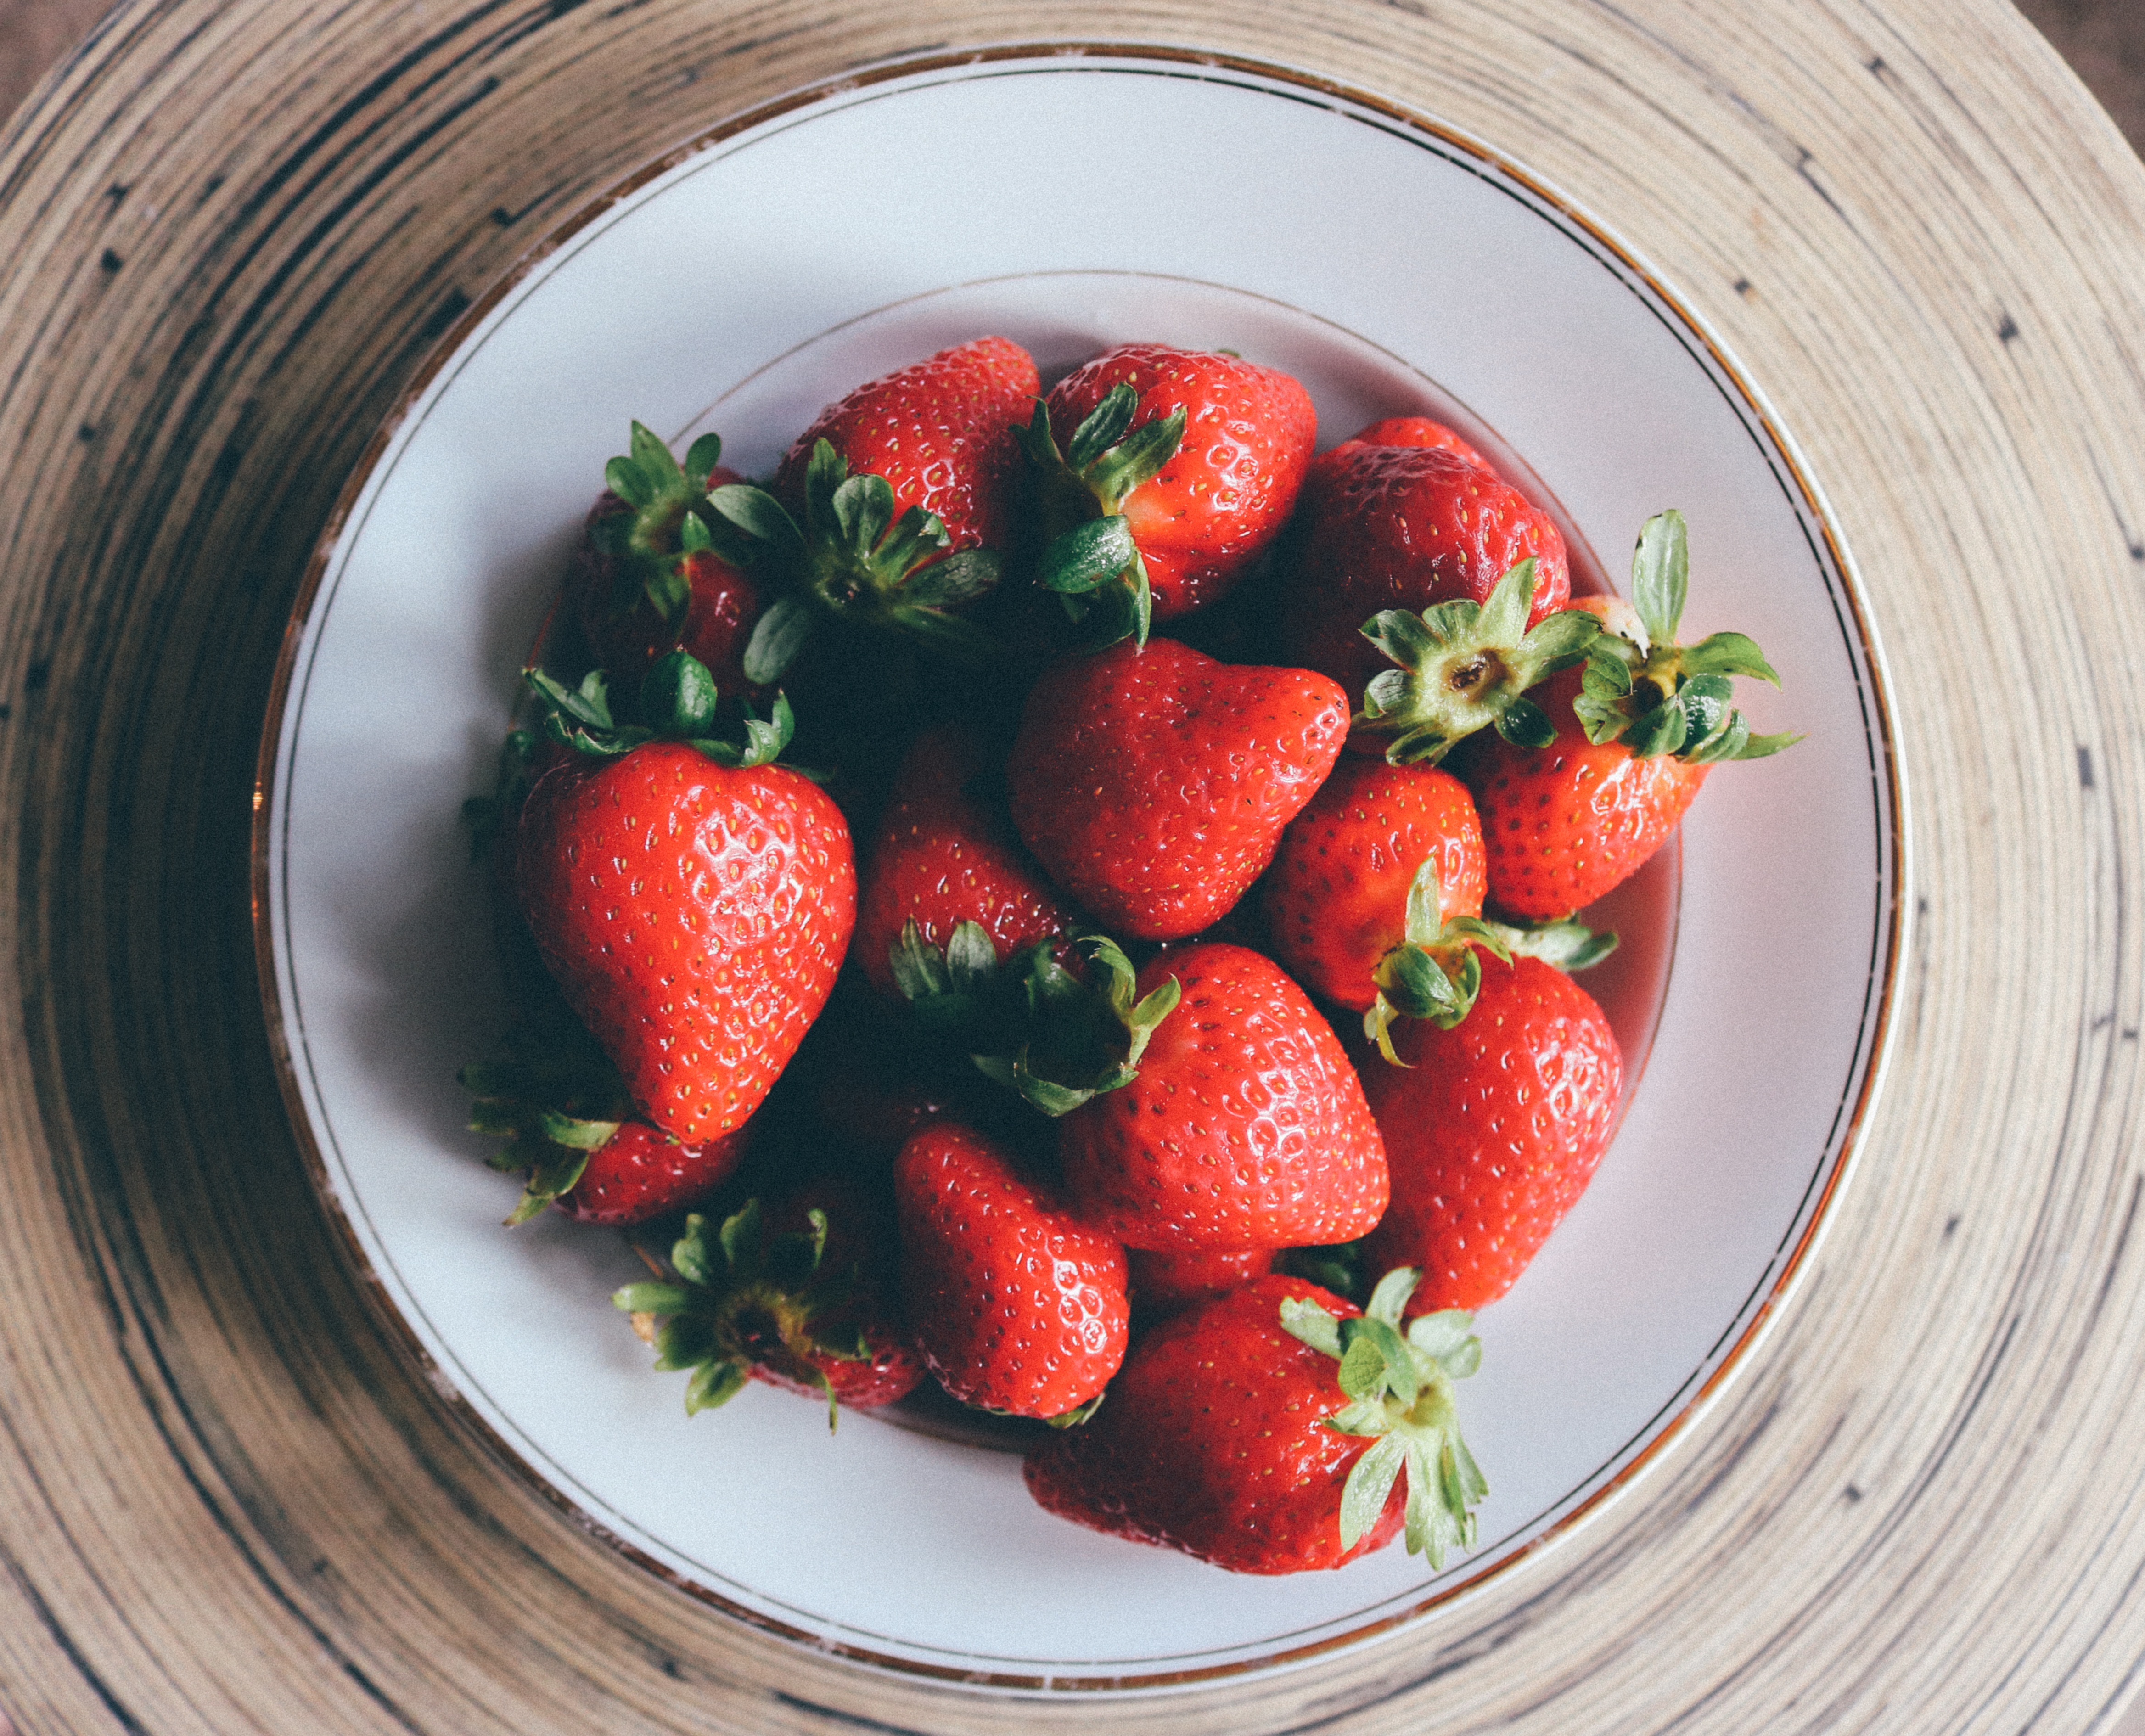
plant, fruit, berry, sweet, ripe, food, red, produce, vegetable, colourful, color, fresh, colorful, healthy, snack, dessert, eat, delicious, strawberry, eating, bright, tasty, strawberries, diet, dieting, fruit plate